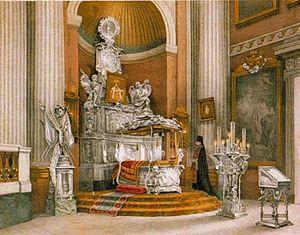
La châsse Alexandre Nevski ou complexe mémorial de la châsse d'Alexandre Nevski est une œuvre de style baroque de l'art décoratif russe du XVIIIᵉ siècle, réalisée en argent, à l'époque du règne de l'impératrice Élisabeth Petrovna. Le complexe mémorial comprend aussi une plus petite châsse en bois garnie d'argent, réalisée sous le règne de Pierre Ier le Grand et d'Ivan V.